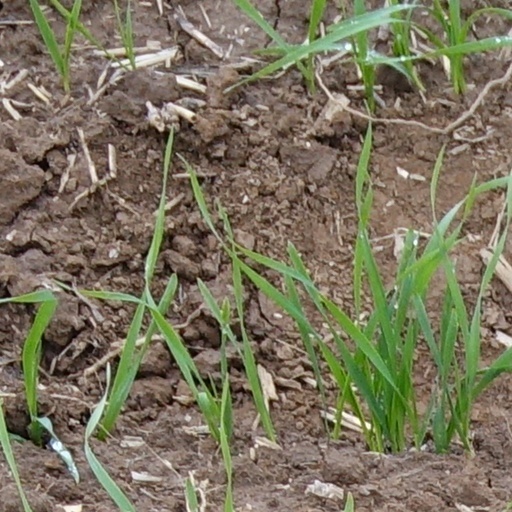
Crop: wheat